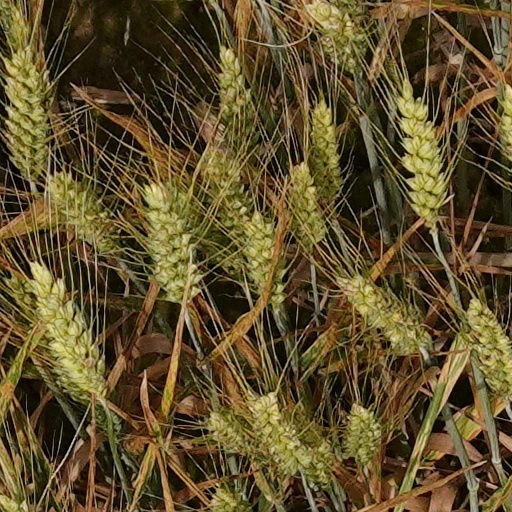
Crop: wheat